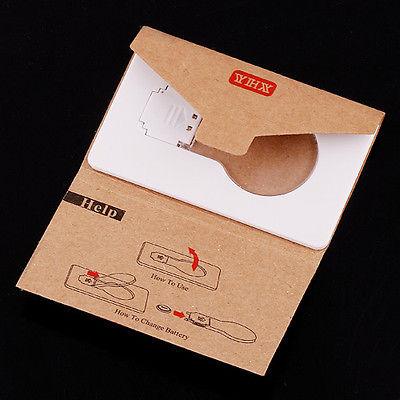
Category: lamp